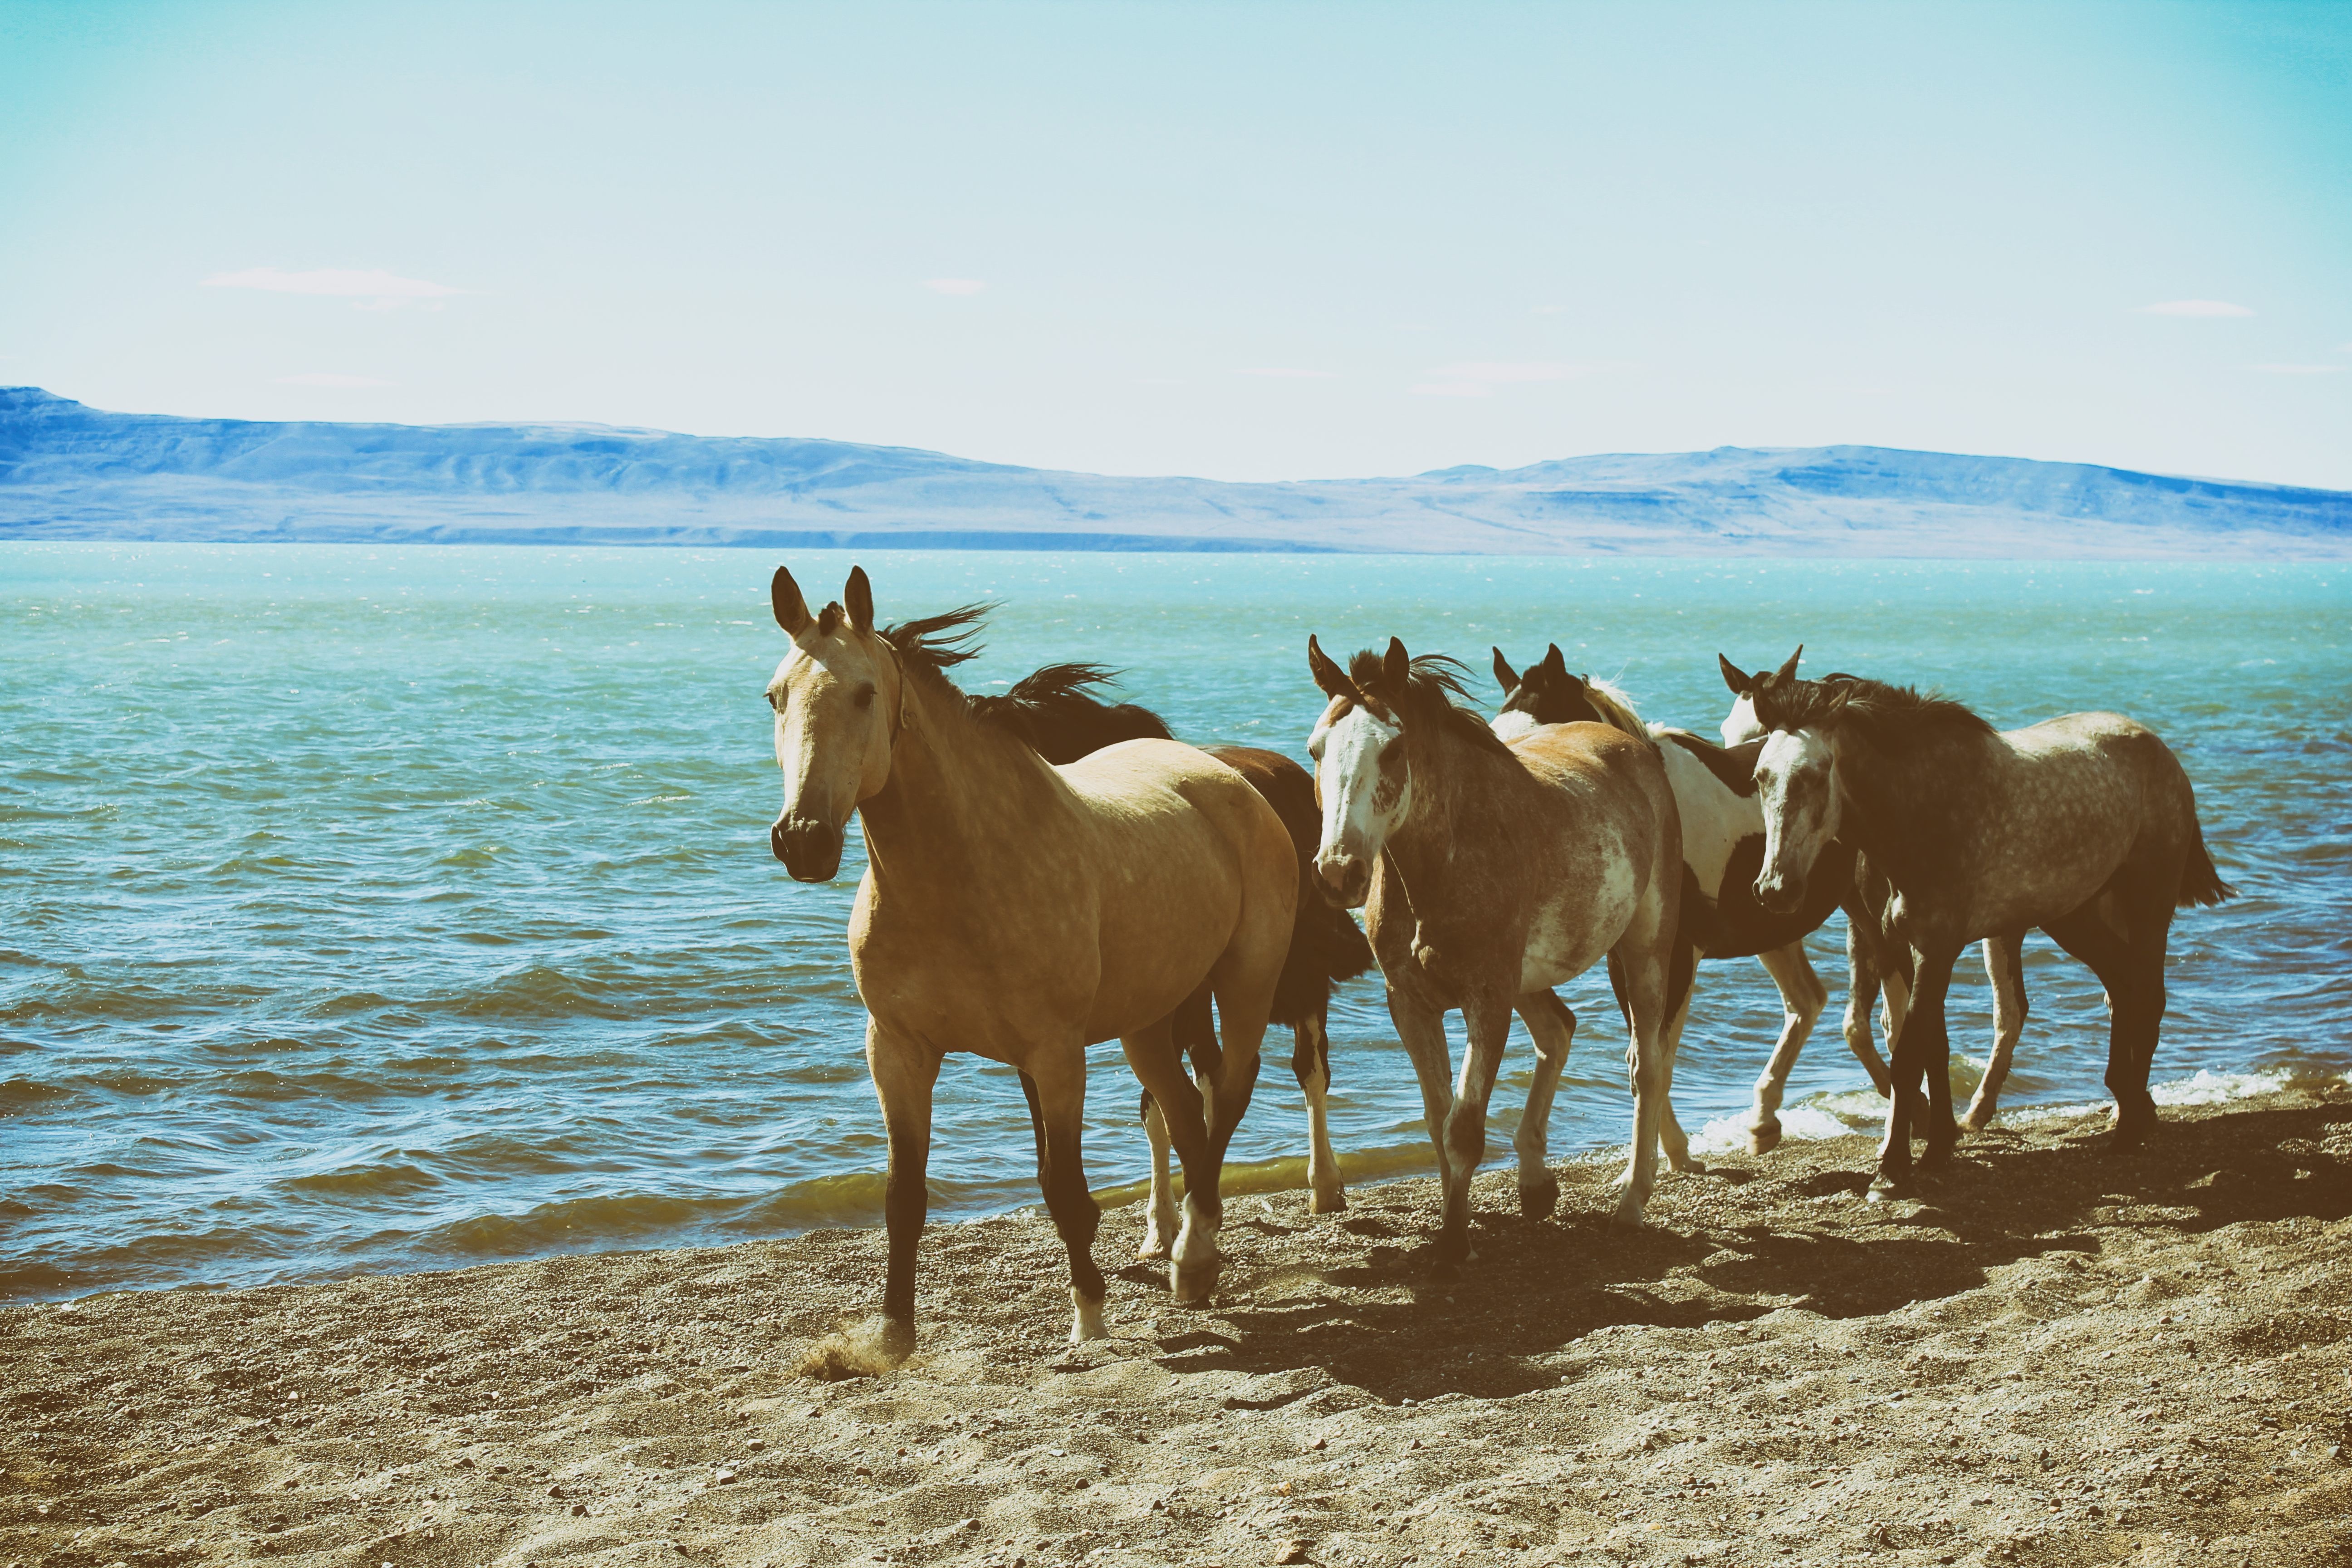
landscape, sea, sand, herd, pasture, horse, mammal, mare, ecosystem, steppe, pack animal, natural environment, horse like mammal, mustang horse